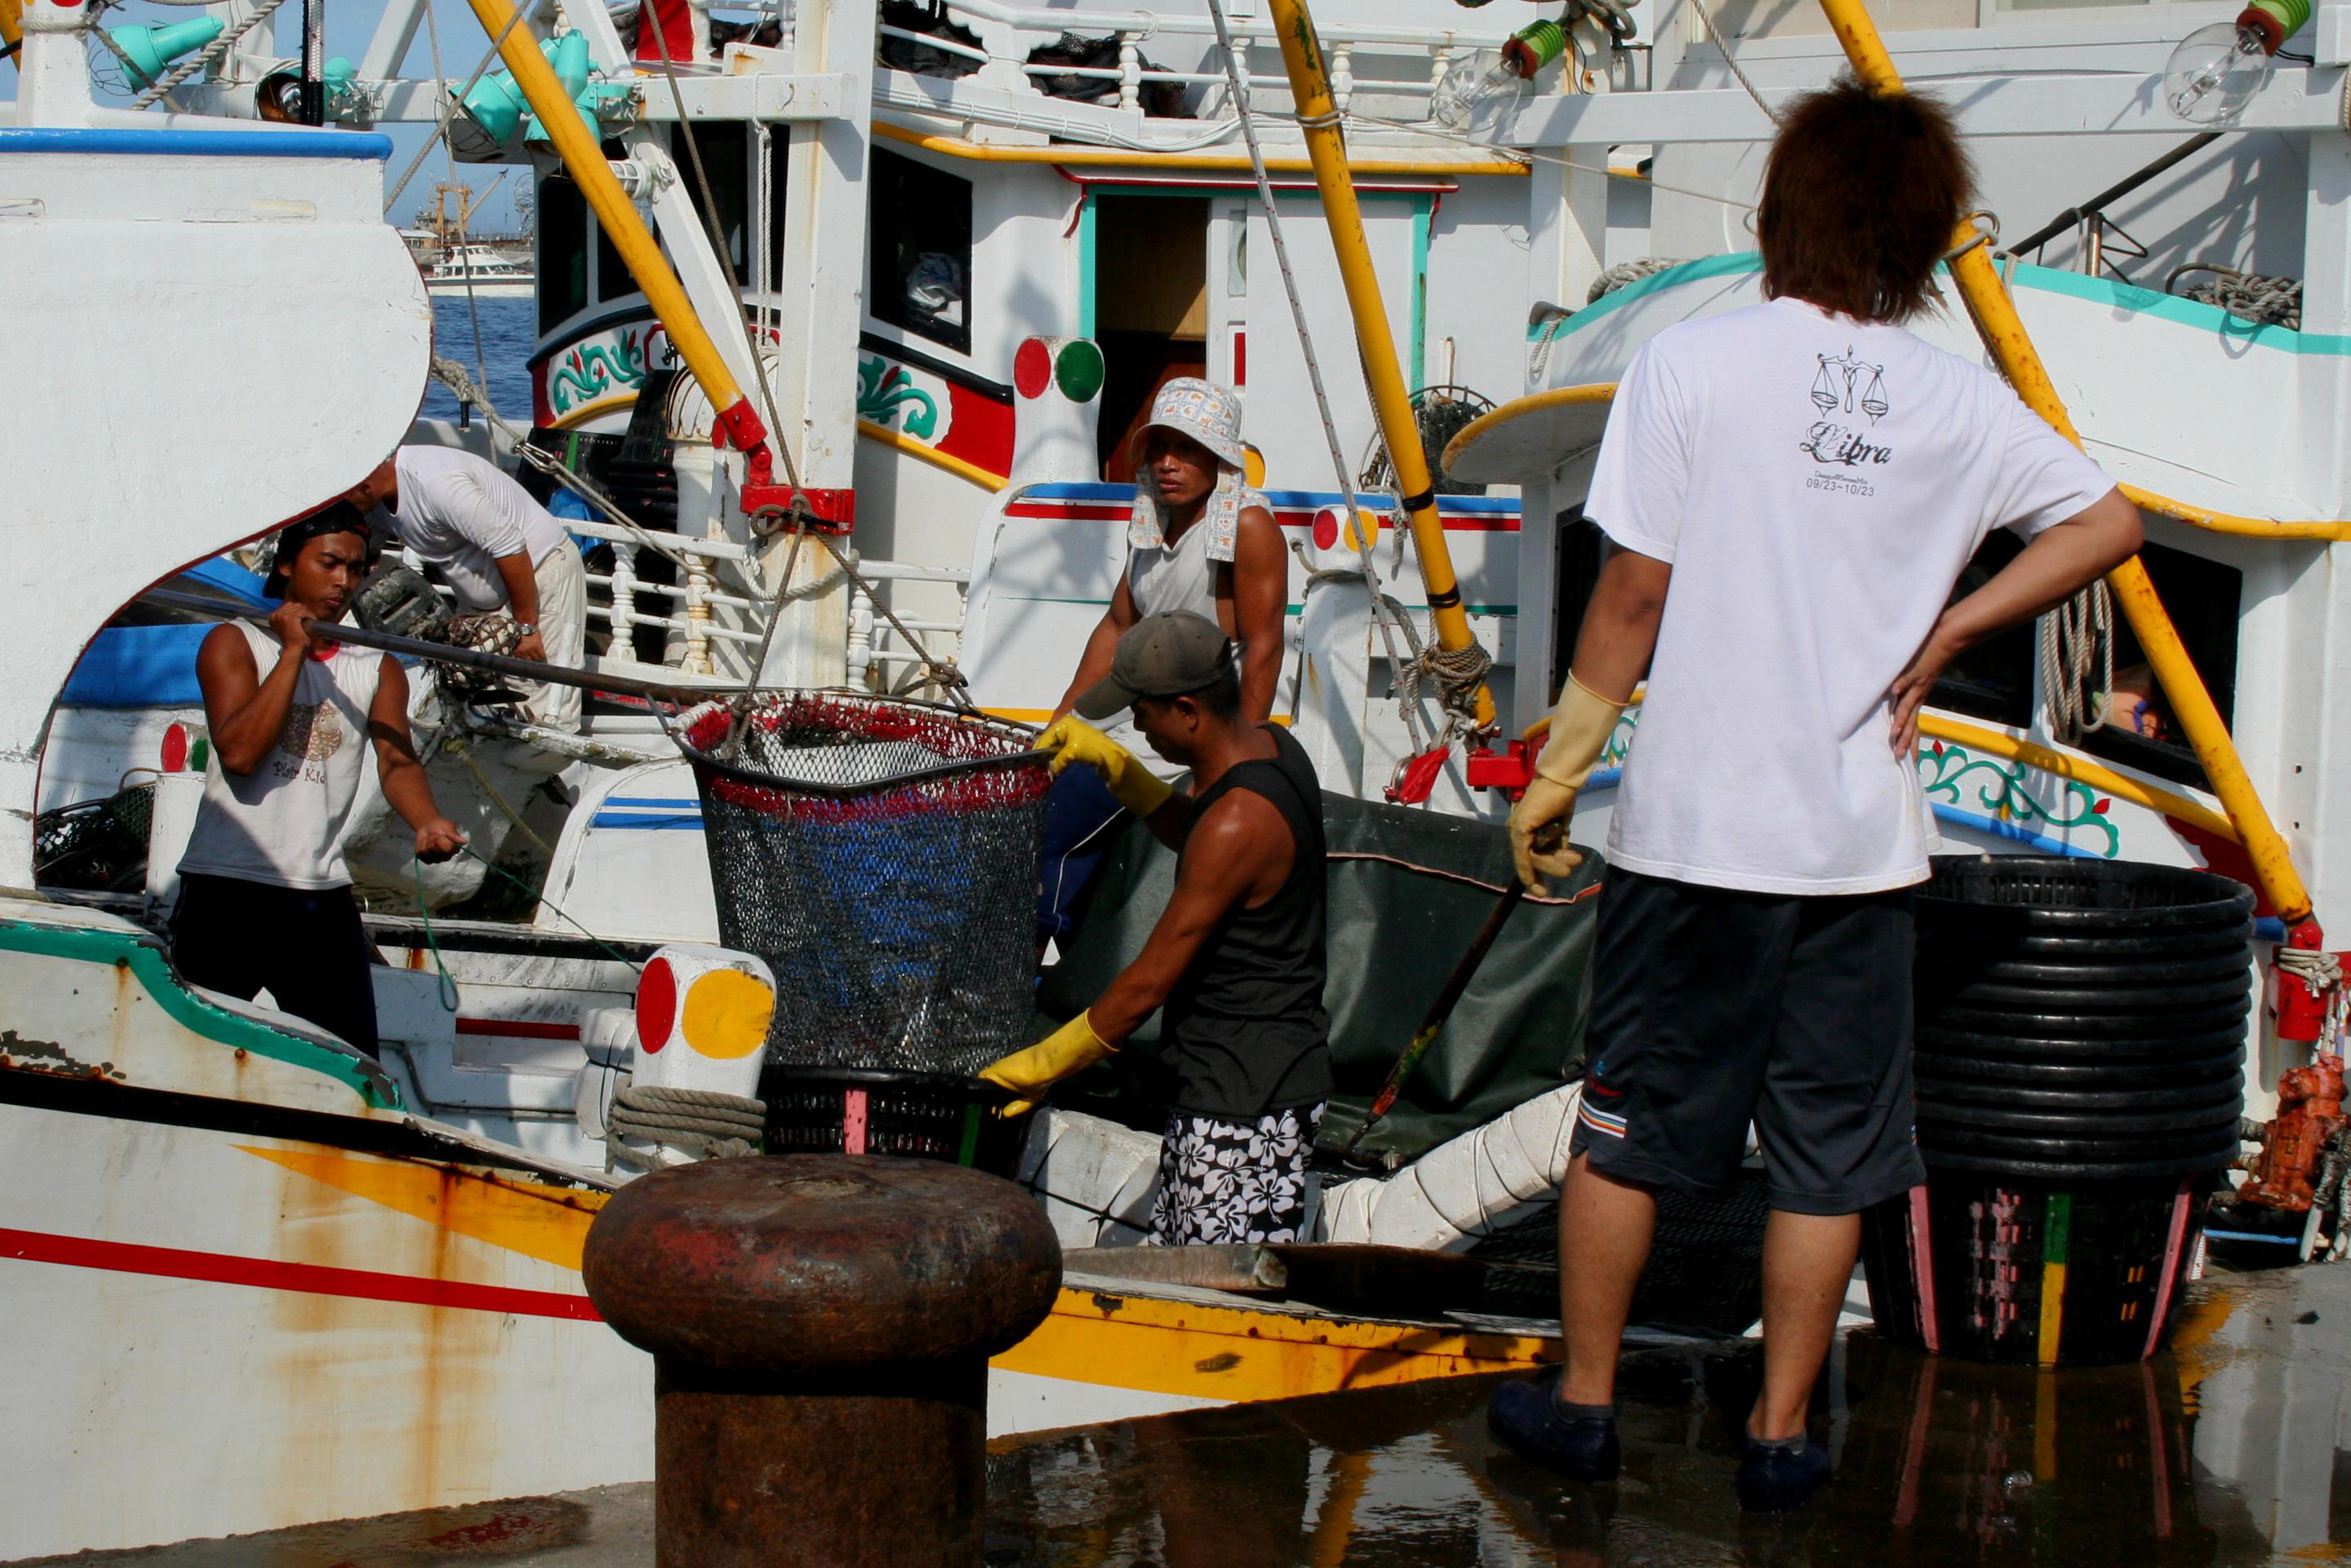
harvest, catch, fish, fishing boat, boat, port, landing, sea food, penghu, taiwan, fun, vacation, vehicle, art